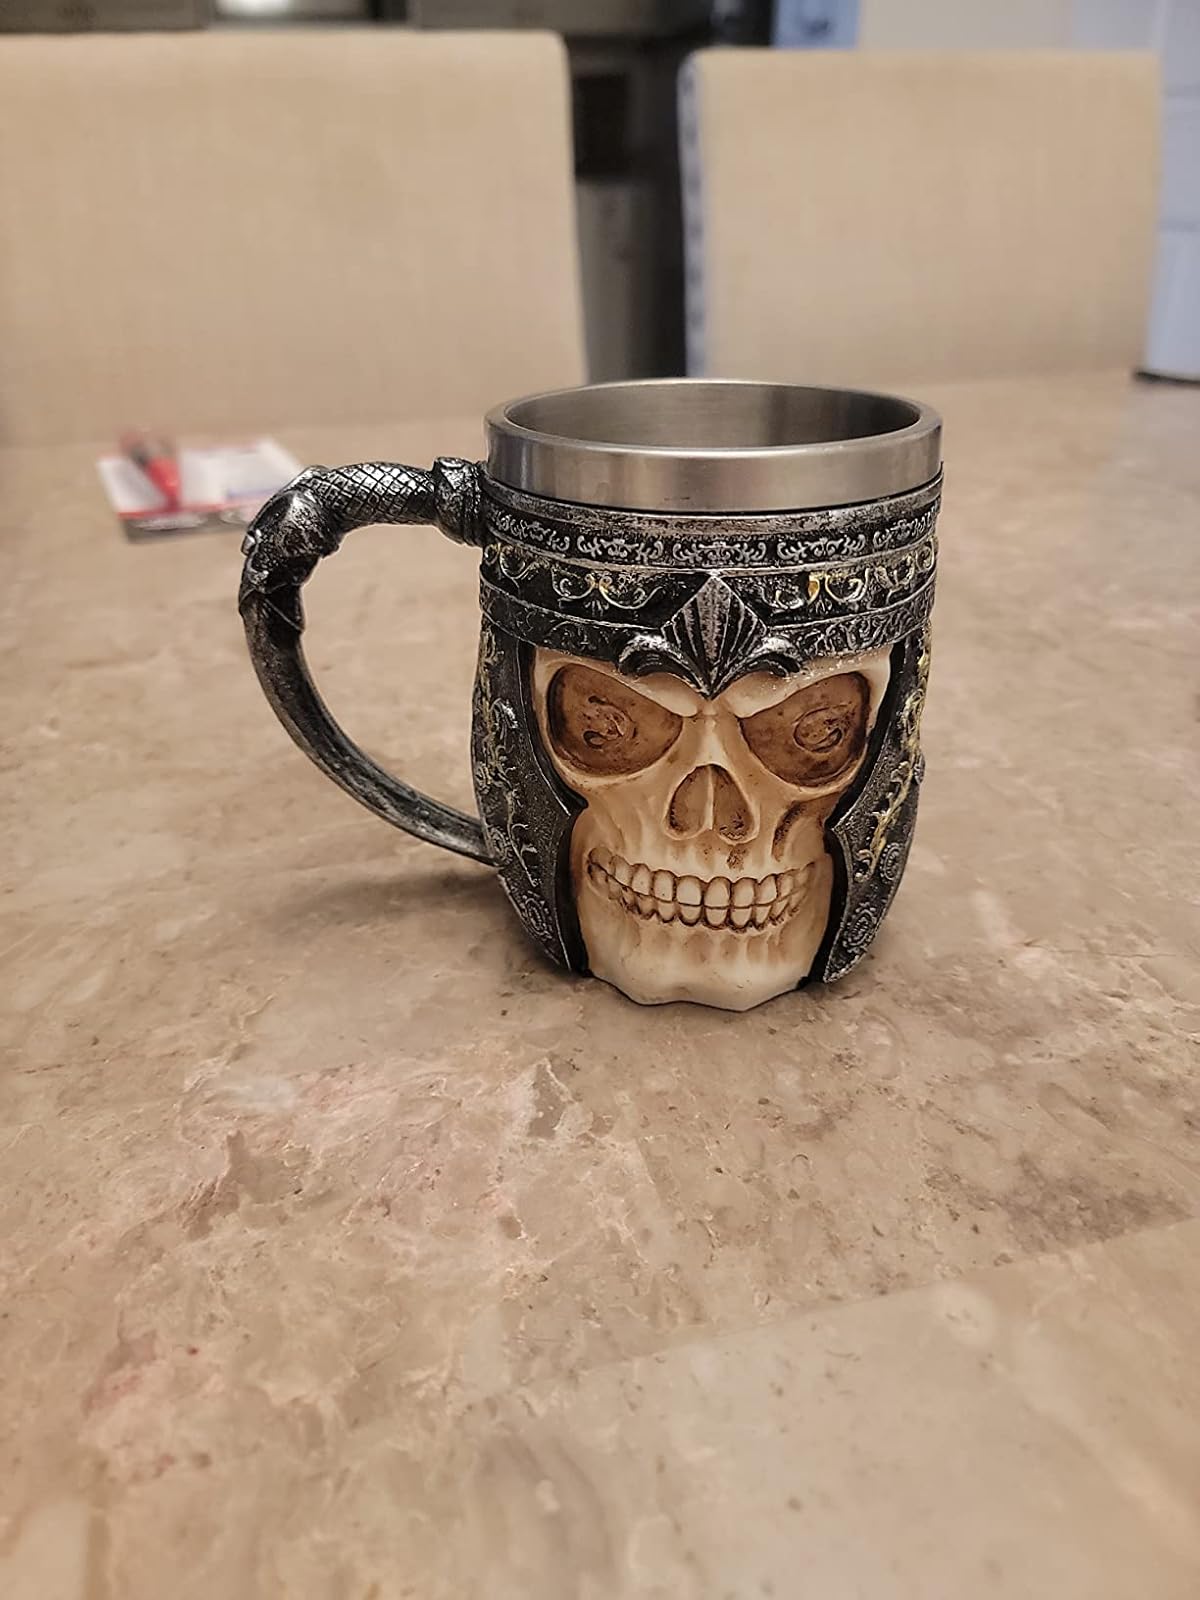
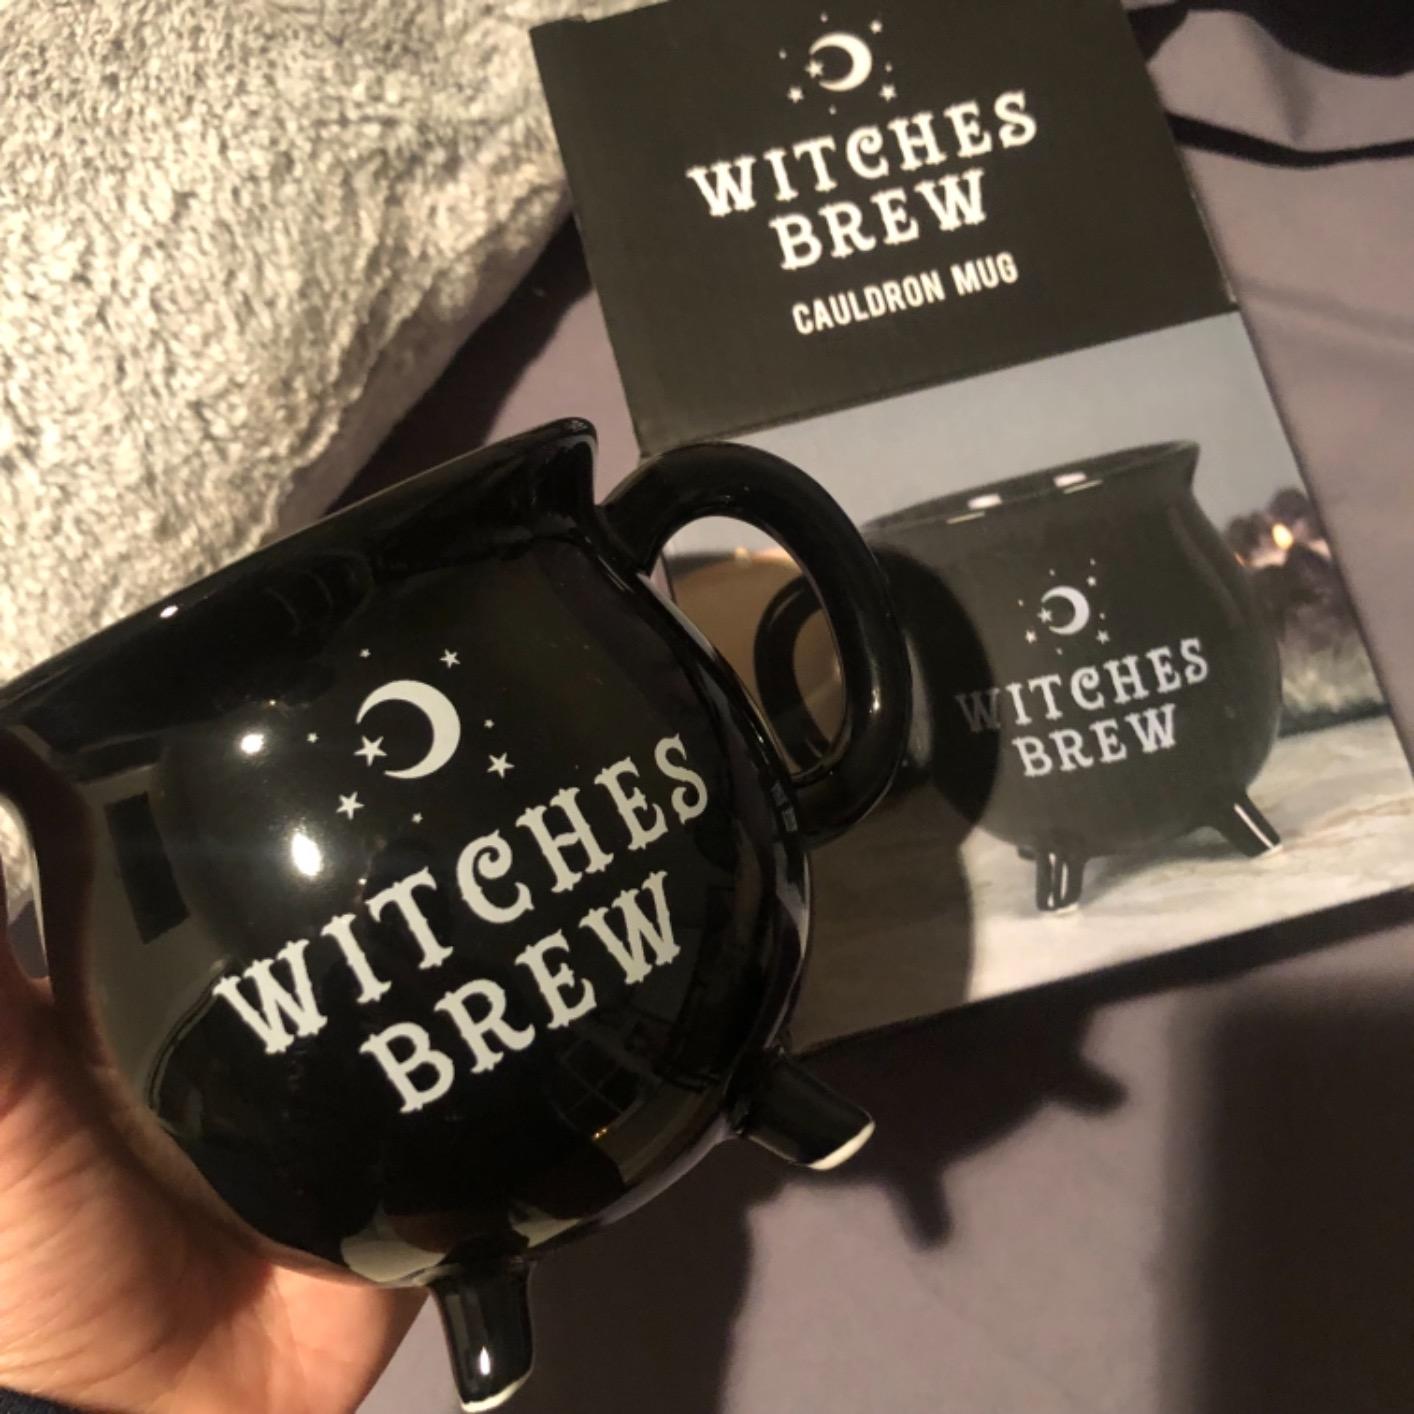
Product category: items_mug
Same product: no